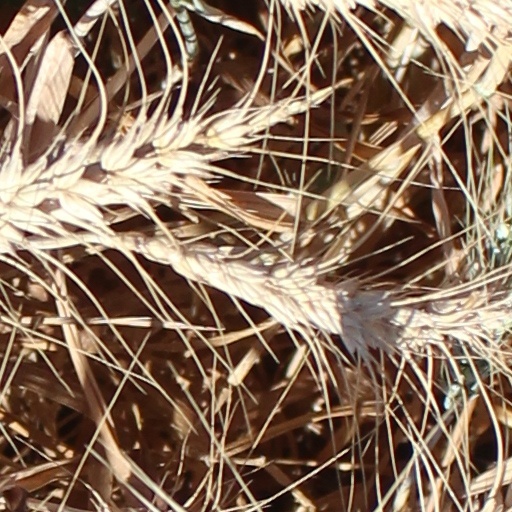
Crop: wheat